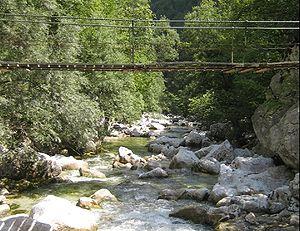
L'Idrijca est une rivière qui s'écoule en Slovénie sur une distance d'environ 60 km. Elle prend sa source près de Vojsko, se dirige vers le nord-est, traverse la localité d'Idrija puis se dirige vers le nord-ouest. Elle traverse ensuite les localités de Spodnja Idrija et de Cerkno avant de se jeter dans le fleuve Isonzo à Most na Soči.